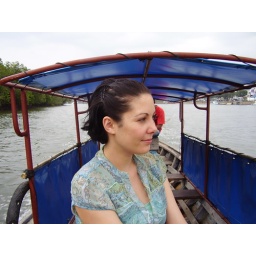
Catching a longtail boat in Krabi Town river